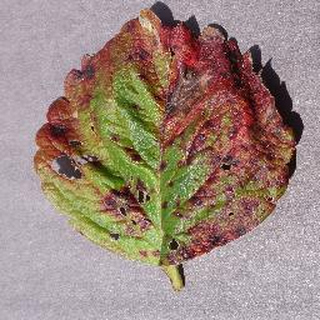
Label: strawberry_leaf_scorch